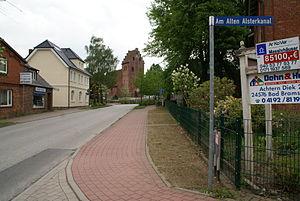
Sülfeld, Allemagne: Panorama depuis la rue Am alten Alsterkanal
Sülfeld est une commune d'Allemagne située dans l'arrondissement de Segeberg dans le Schleswig-Holstein. Elle avait une population de 3 369 habitants au 31 décembre 2008 et regroupe les localités de Borstel, Petersfelde, Sülfeld et Tönningstedt.